Vesicle fusion

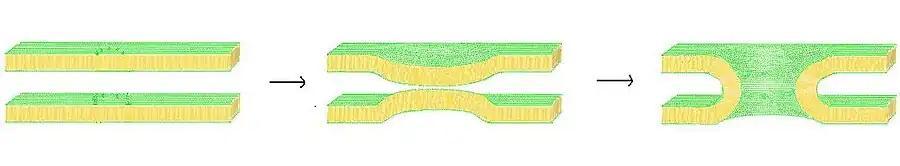
In the lipid-lined pore theory both membranes curve toward each other to form the early fusion pore. When the two membranes are brought to a "critical" distance, the lipid head-groups from one membrane insert into the other, creating the basis for the fusion pore.

One possible model for fusion pore formation is the lipid-line pore theory. In this model, once the membranes have been brought into sufficiently close proximity via the "zipper" mechanism of the SNARE complex, membrane fusion occurs spontaneously. It has been shown that when the two membranes are brought within a critical distance, it is possible for hydrophilic lipid headgroups of one membrane to merge with the opposing membrane. In the lipid-lined fusion pore model, the SNARE complex acts as a scaffold, pulling on the membrane, causing both membranes to pucker so they may reach the critical fusion distance. As the two membranes begin to fuse, a lipid-lined stalk is produced, expanding radially outward as fusion proceeds.